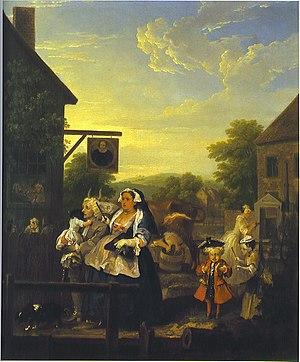
Four Times of the Day est une série de quatre scènes de genre de l'artiste anglais William Hogarth, peintes à l'huile en 1736, puis reproduites en une série de quatre gravures à l'eau-forte et au burin publiées en 1738 ; elles sont accompagnées d'une cinquième estampe, Strolling Actresses Dressing in a Barn, elle-même une reproduction d'un autre tableau de Hogarth.